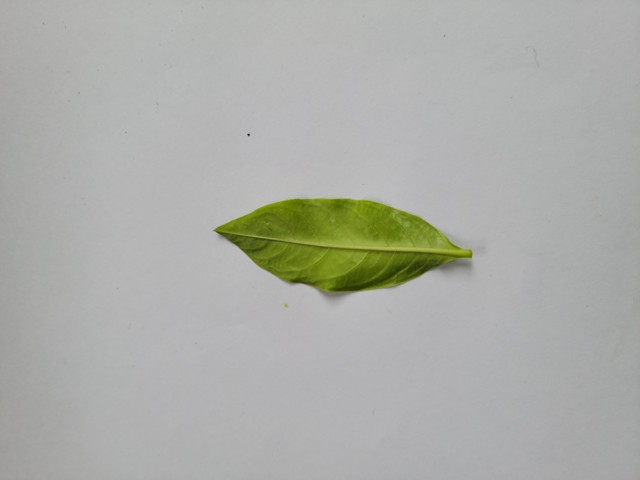
Plant: sarpagandha